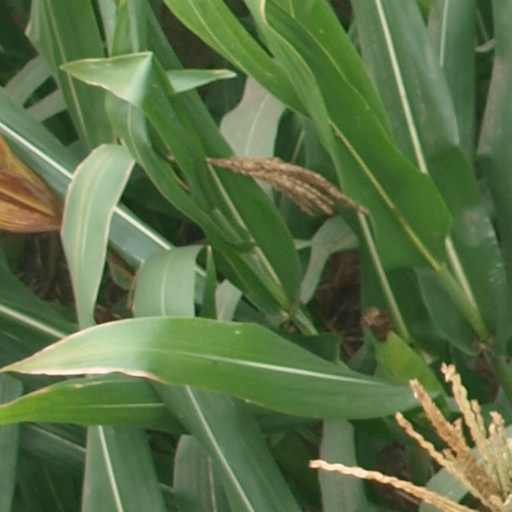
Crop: maize; corn